La Complainte de la Butte

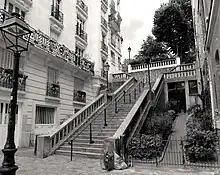
The stairs of the butte (the 'hill' or 'mound'), at the top of Saint-Vincent Street, at the hill of Montmartre in Paris.

The steps of the 'butte' (a small hill), seen from the top of the street of Saint-Vincent, and the 'wings of the mill' that are said to protect lovers in the song, are both references to the 'hill' of Montmartre in Paris. As the song's lyrics read, 'From the top of street of Saint-Vincent, a poet and a stranger loved each other in the space of an instant, but he [the poet] never saw her again... Princess of the street, be welcome to my broken heart, my little beggar, I feel your cuffs seeking my hands, I feel your chest and your slender waist, I forget my sorrow, I feel on your lips the scent of the fever of a malnourished child, and under your caress, I feel an intoxication that annihilates me...' (in the original French, 'En haut de la rue Saint-Vincent, un poète et une inconnue s'aimèrent l'espace d'un instant, mais il ne l'a jamais revue ... Princesse de la rue, soit la bienvenue dans mon cœur brisé, ma petite mendigote, je sens ta menotte qui cherche ma main, je sens ta poitrine et ta taille fine, j'oublie mon chagrin, je sens sur tes lèvres une odeur de fièvre de gosse mal nourrie, et sous ta caresse, je sens une ivresse qui m'anéantit...'.